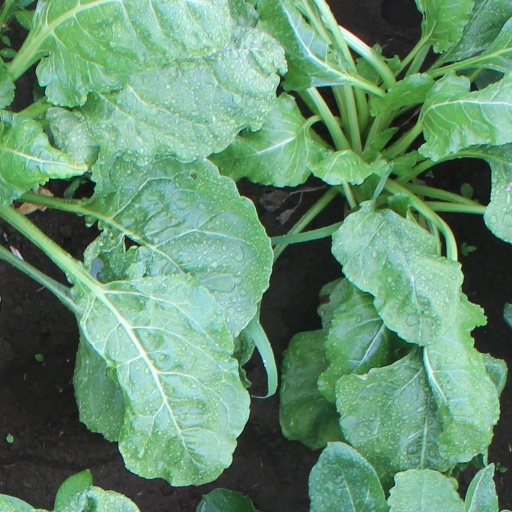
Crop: sugar beet